Parish of Croombimbie

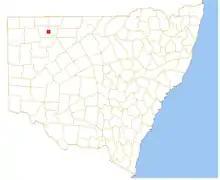
Location of the Parish

Croombimbie is a Parish of Ularara County in north west New South Wales.